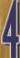
Number: 4